Kandahar

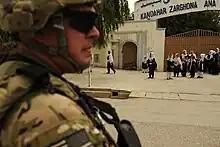
Children from the Zarghona Ana High School watch members of Afghan National Security Force and Kandahar Provincial Reconstruction Team prepare for the Kandahar Nursing and Midwifery Institute grand opening ceremony in 2012.

The Arghandab River runs along the west of Kandahar. The city has 15 districts and a total land area of 27,337 hectares. The total number of dwellings in Kandahar is 61,902.